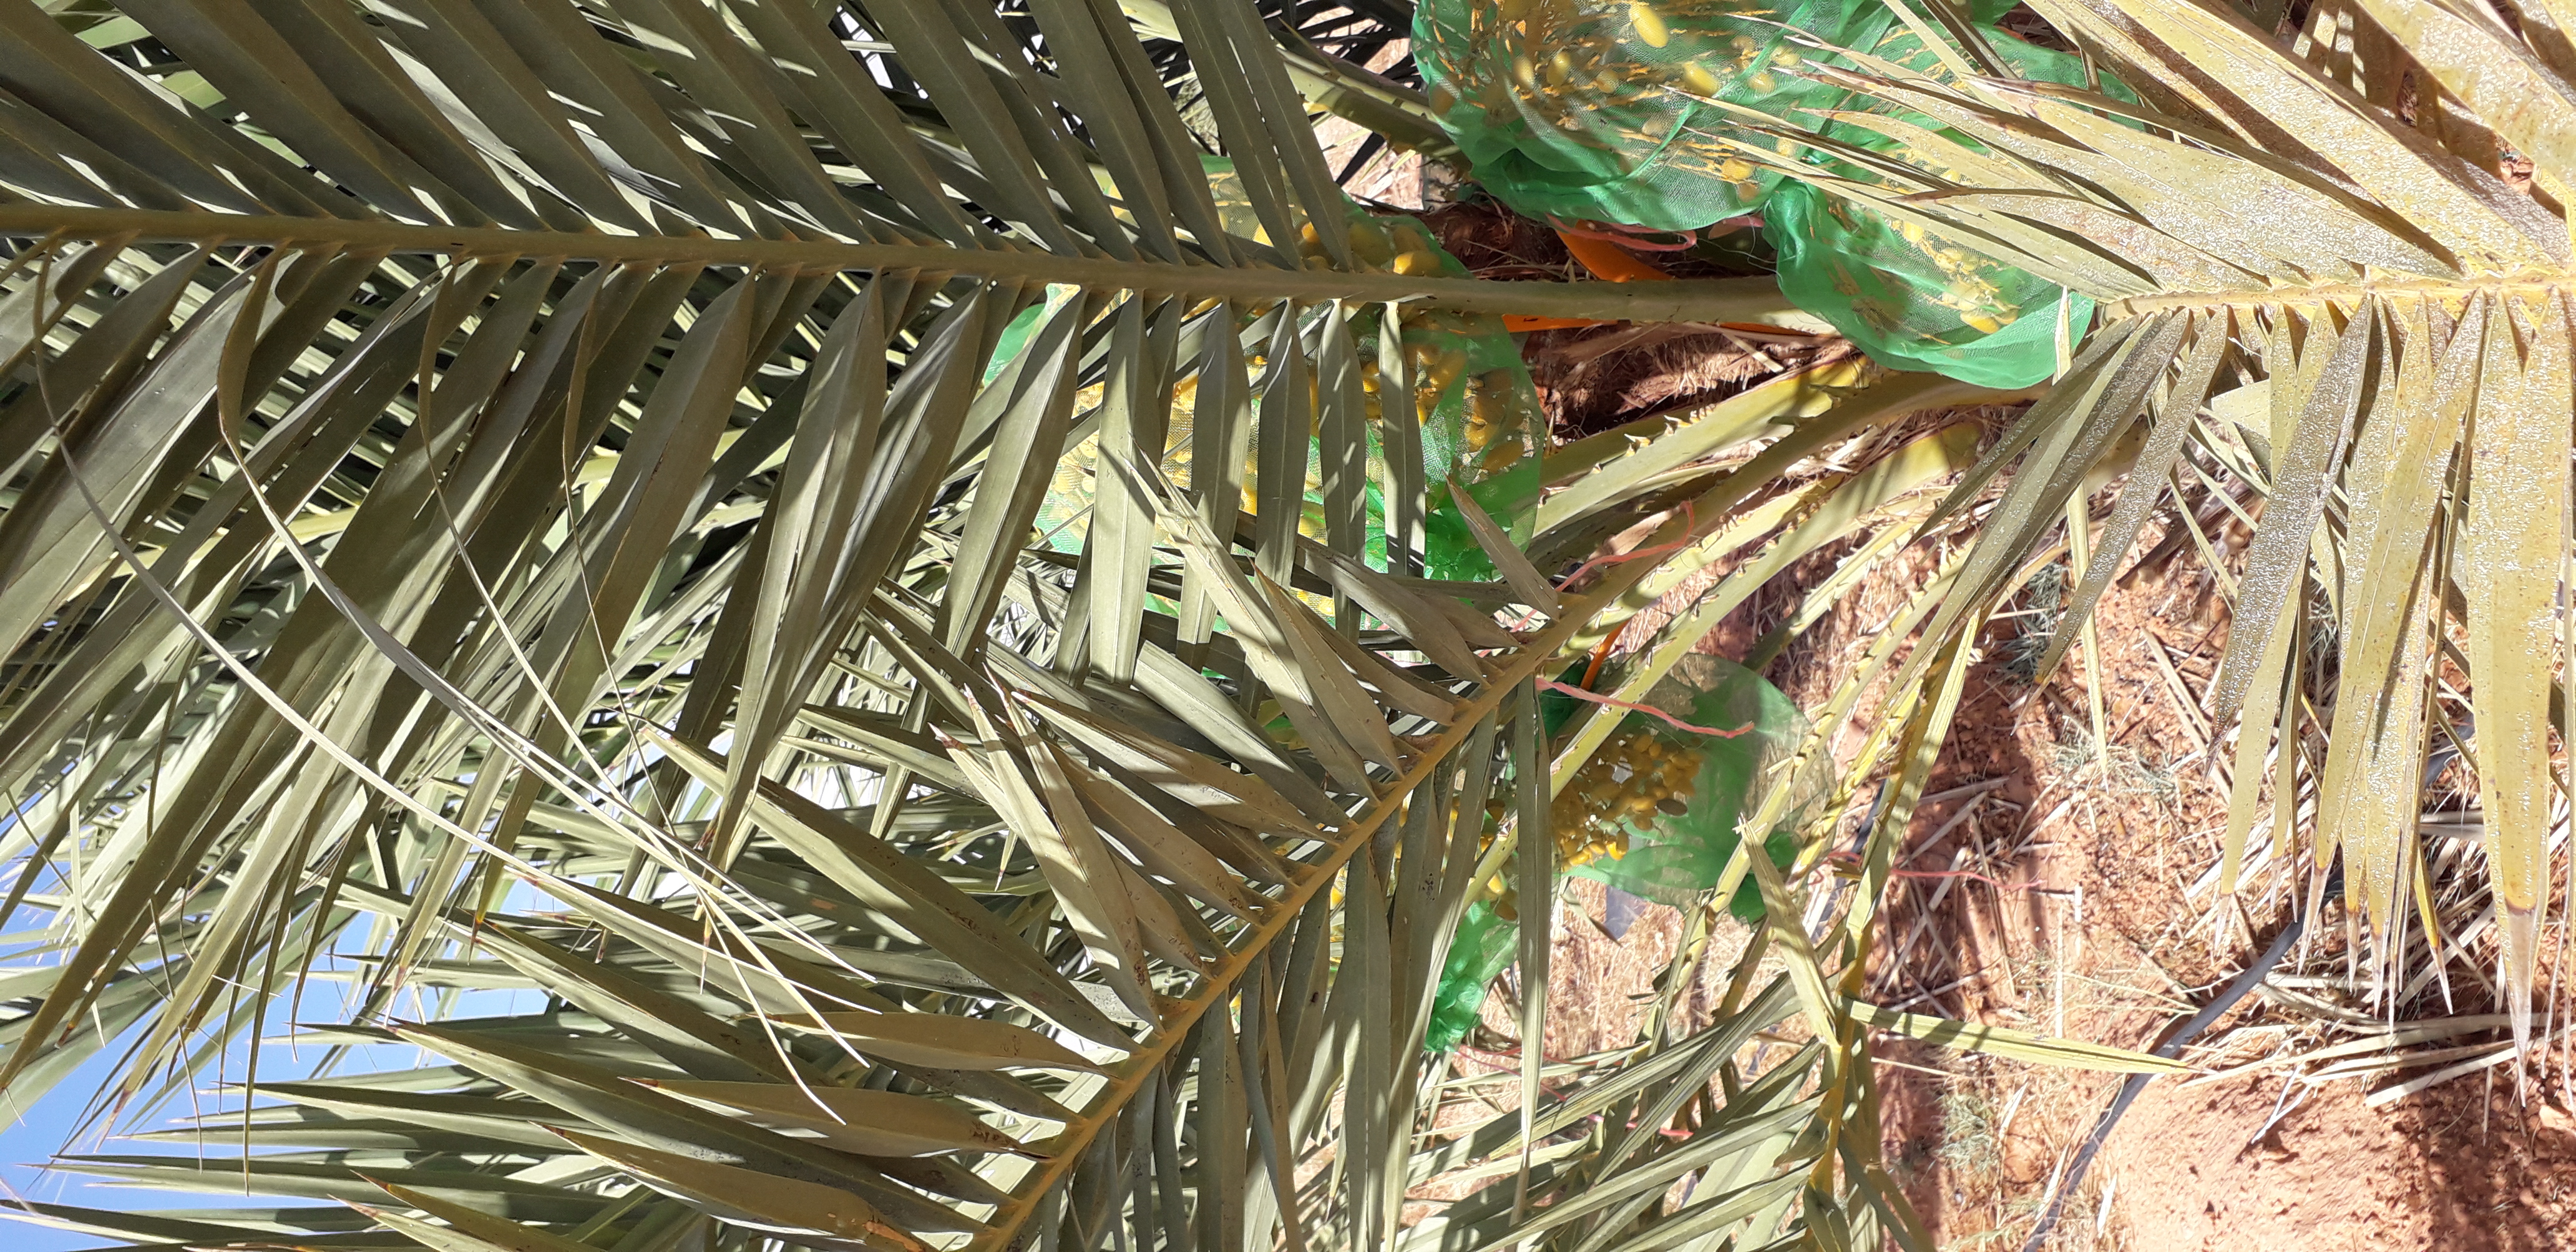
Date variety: kholt